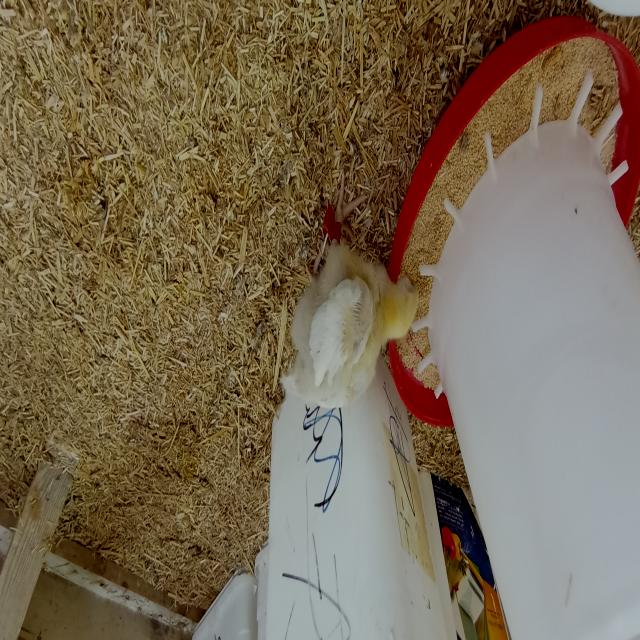
Weight: 403 g